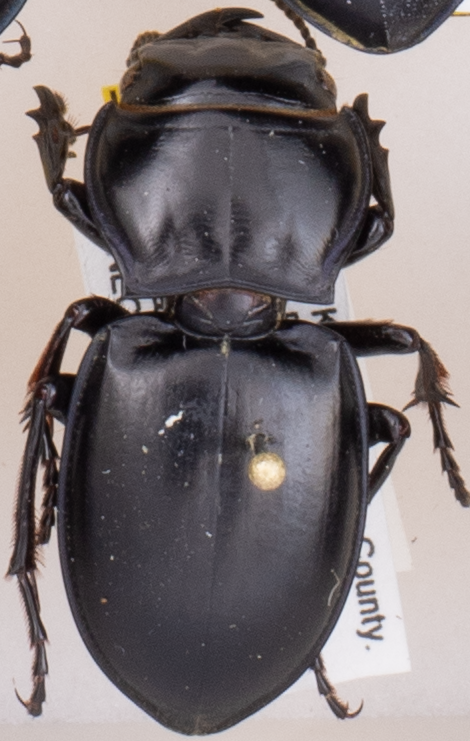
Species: Pasimachus elongatus
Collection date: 2015-08-03
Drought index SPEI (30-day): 1.13
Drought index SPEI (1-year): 0.54
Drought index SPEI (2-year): -0.24